Steel Magnolias

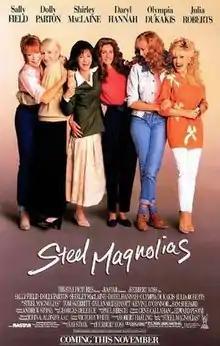
Theatrical release poster

Steel Magnolias is a 1989 American comedy drama film directed by Herbert Ross and starring Sally Field, Dolly Parton, Shirley MacLaine, Daryl Hannah, Olympia Dukakis, and Julia Roberts. The screenplay by Robert Harling is based on his 1987 play of the same name about the bond a group of women share in a small-town Southern community, and how they cope with the death of one of their own. The supporting cast features Tom Skerritt, Dylan McDermott, Kevin J. O'Connor, and Sam Shepard. Harling based the story in part on his sister, Susan Harling Robinson, who died in 1985 of complications from type 1 diabetes. In the film, Roberts plays Shelby, the character based on Susan.